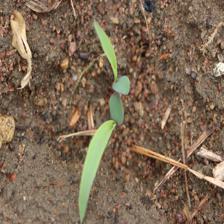
Label: Sorghum